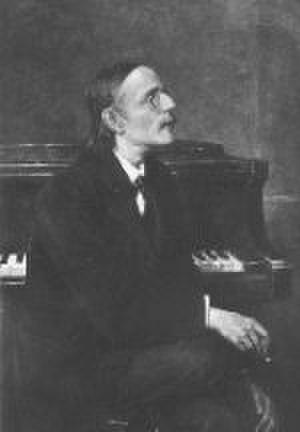
Les Nuits d'été constituent un ensemble de six mélodies d'Hector Berlioz sur des poèmes de Théophile Gautier, regroupés dans la section Poésies diverses du recueil La Comédie de la mort, paru en 1838. Composées entre 1834 et 1840 et publiées en septembre 1841, ces mélodies sont d'abord destinées à une voix de mezzo-soprano ou de ténor, et accompagnées au piano.